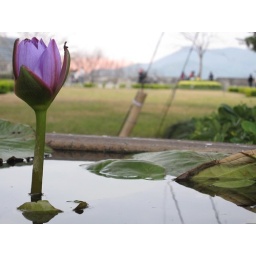
Macao, water lily in mountain fortress